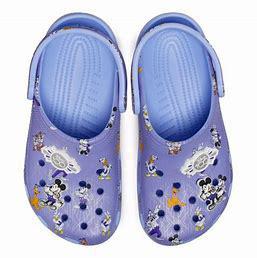
Brand: Crocs
Model: 100